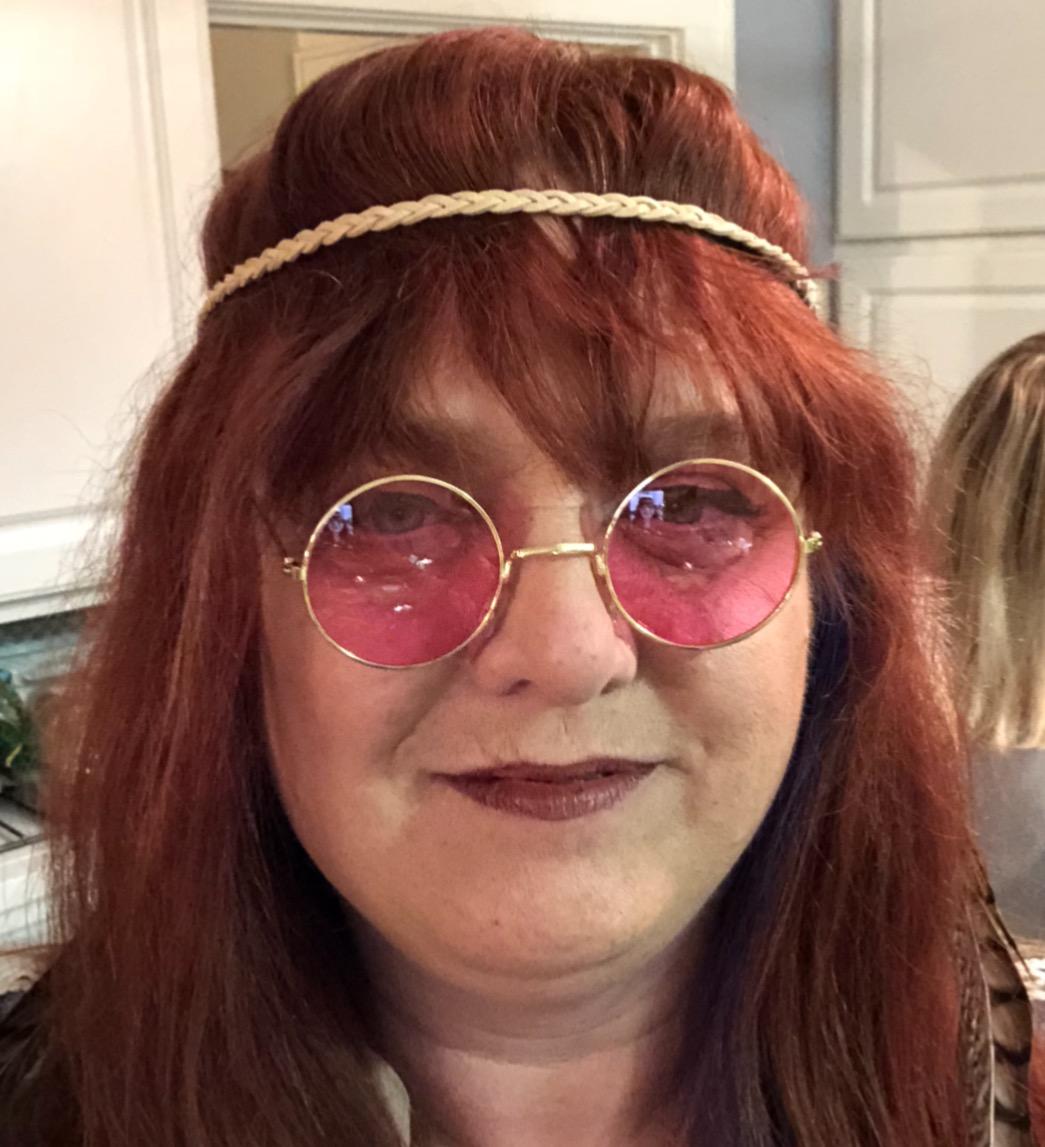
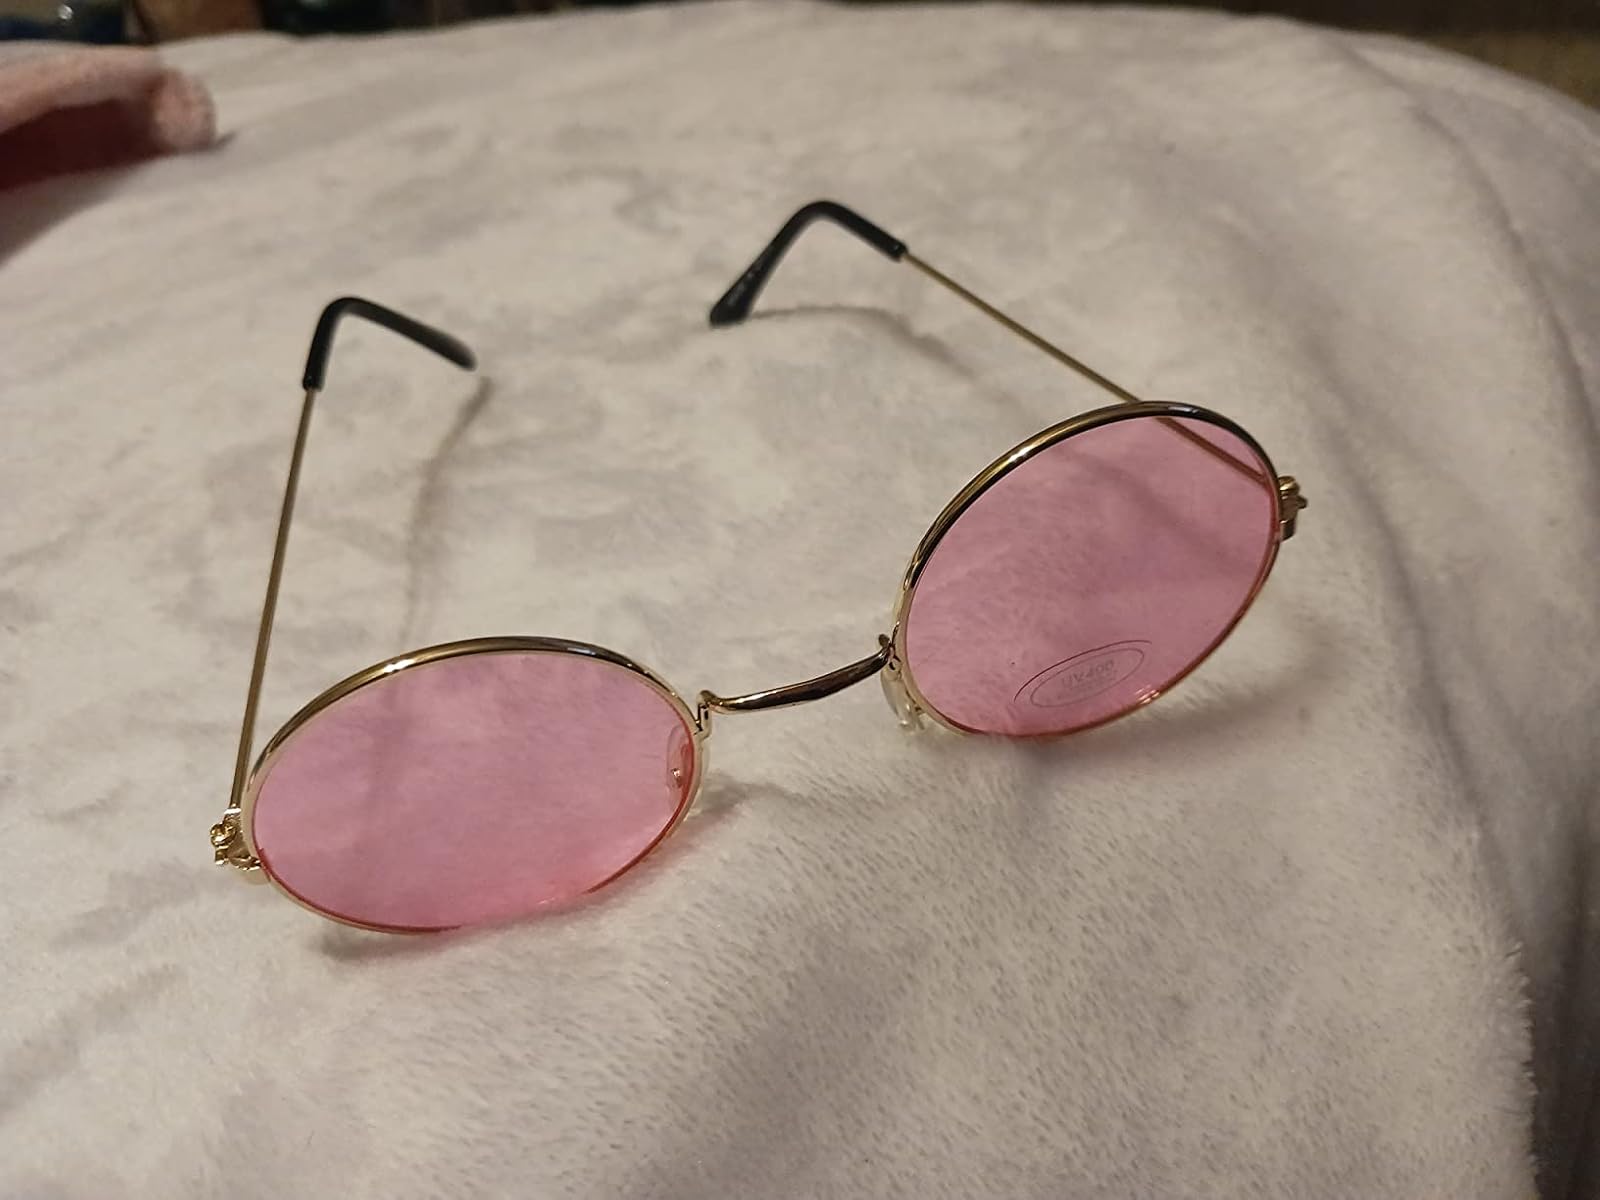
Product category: accessories_sunglasses
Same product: yes